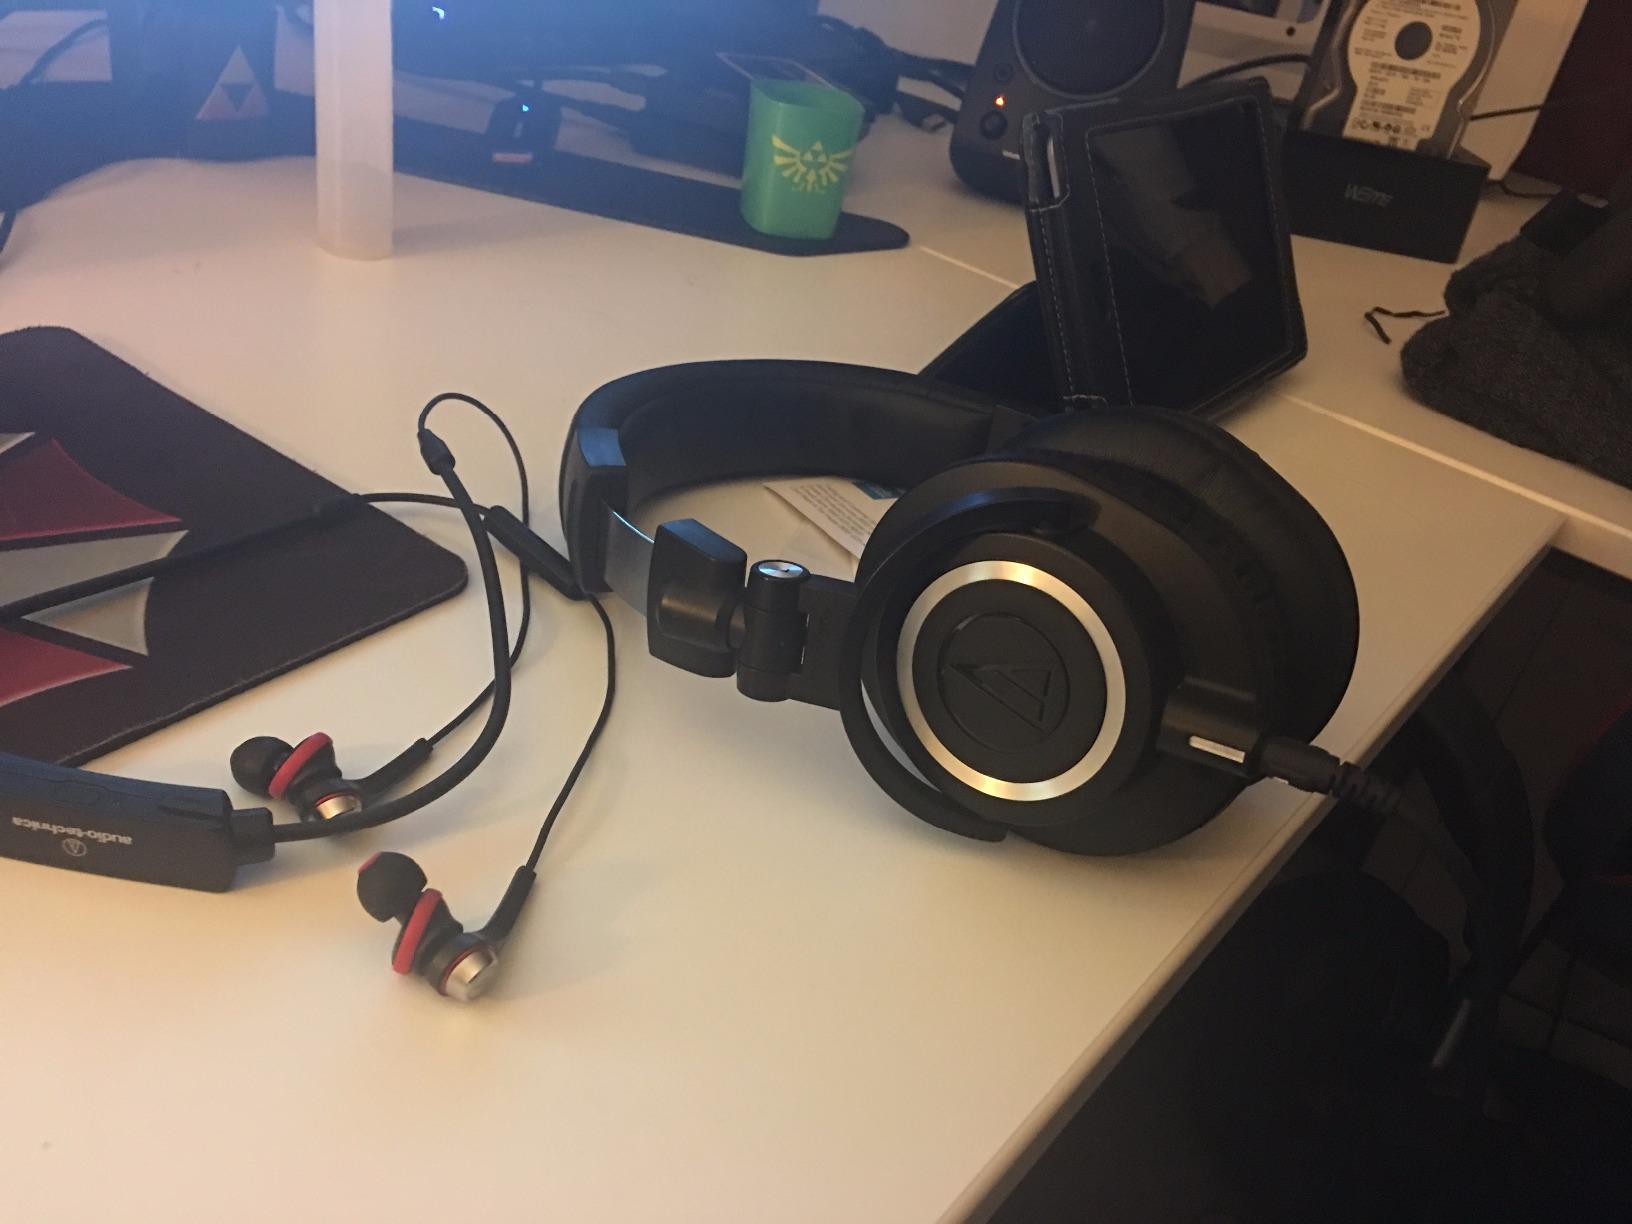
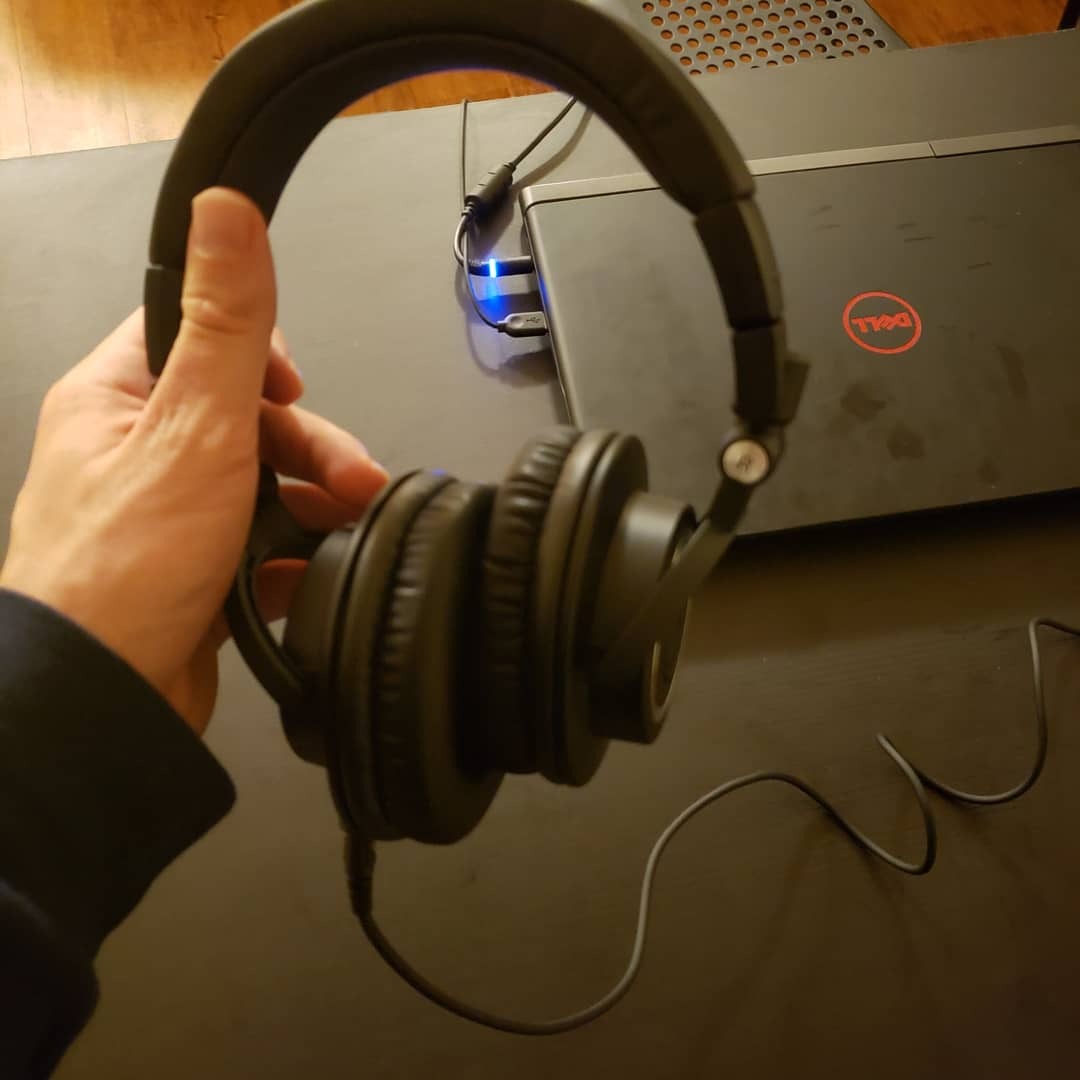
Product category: headphones
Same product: yes